Liangzhu station (Hangzhou Metro)

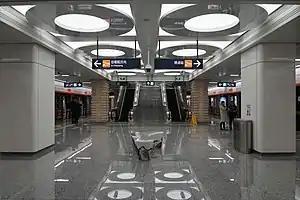

Liangzhu is the northern terminus on Line 2 of the Hangzhou Metro in China. It is located in the Yuhang District of Hangzhou.